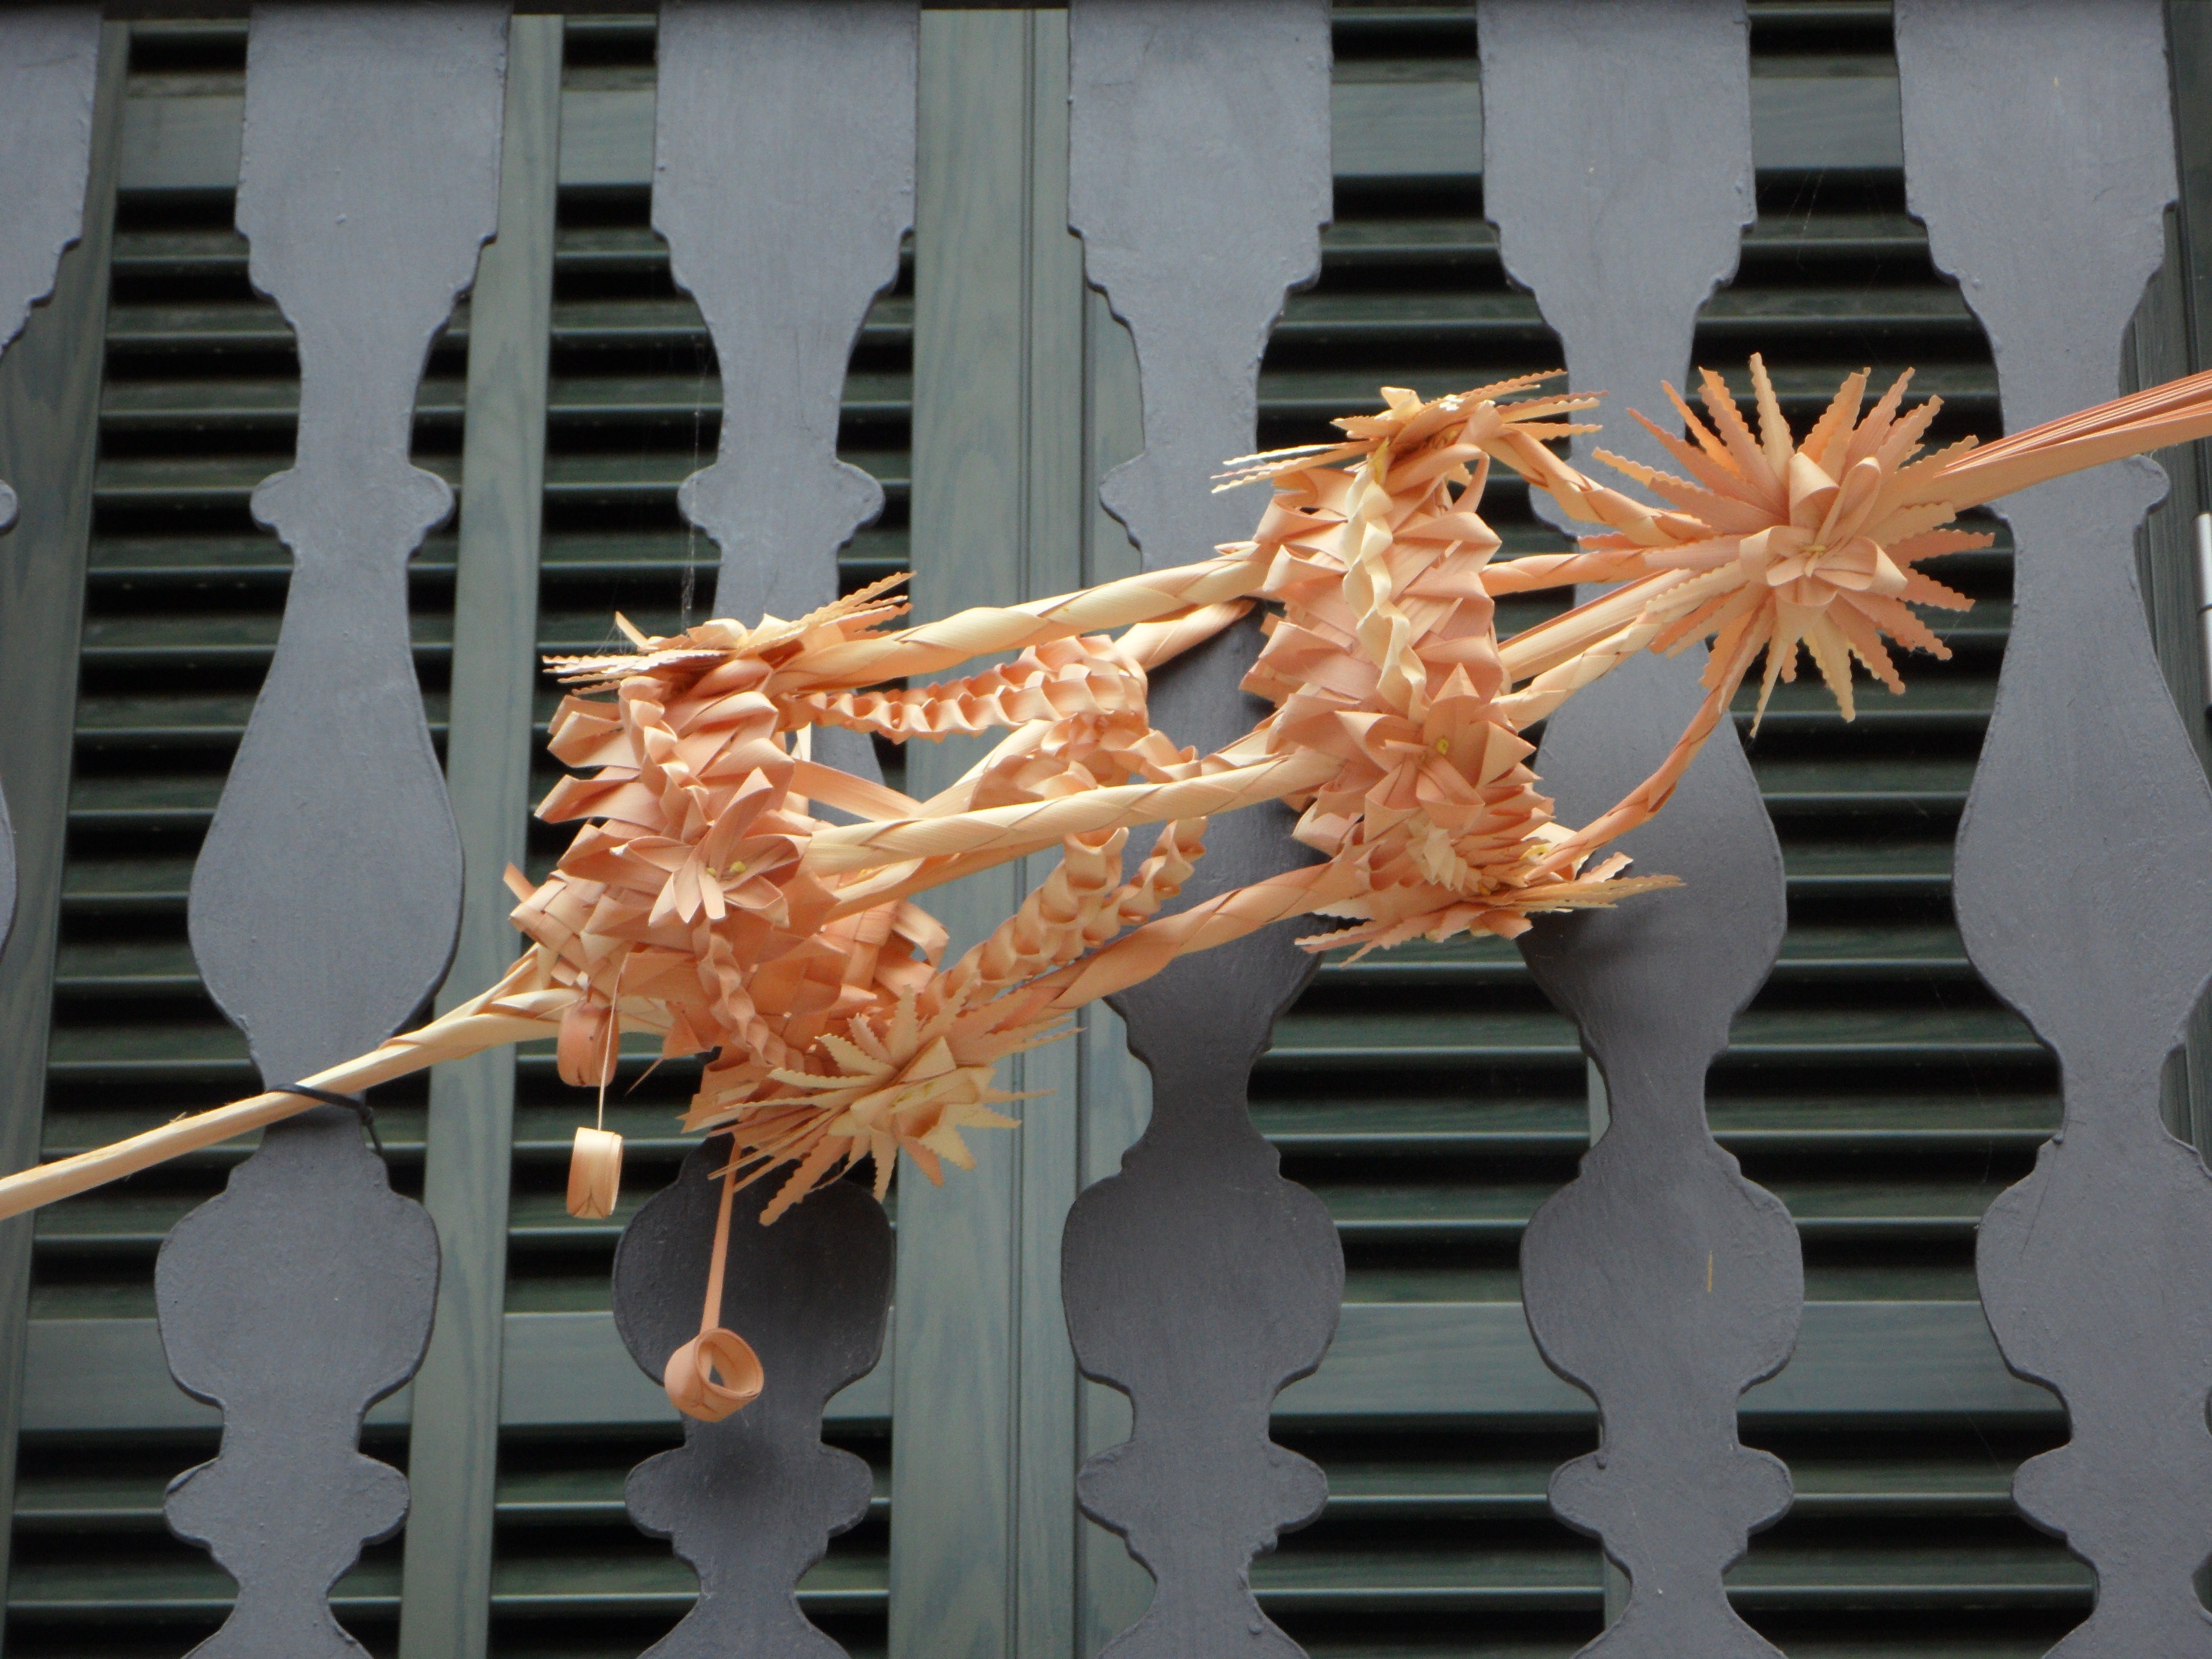
wood, balcony, celebration, decoration, artwork, ornament, christmas decoration, jewellery, sculpture, art, festival, mallorca, decorated, carving, tradition, festive decorations, artfully, traditionally, beautification, street decoration